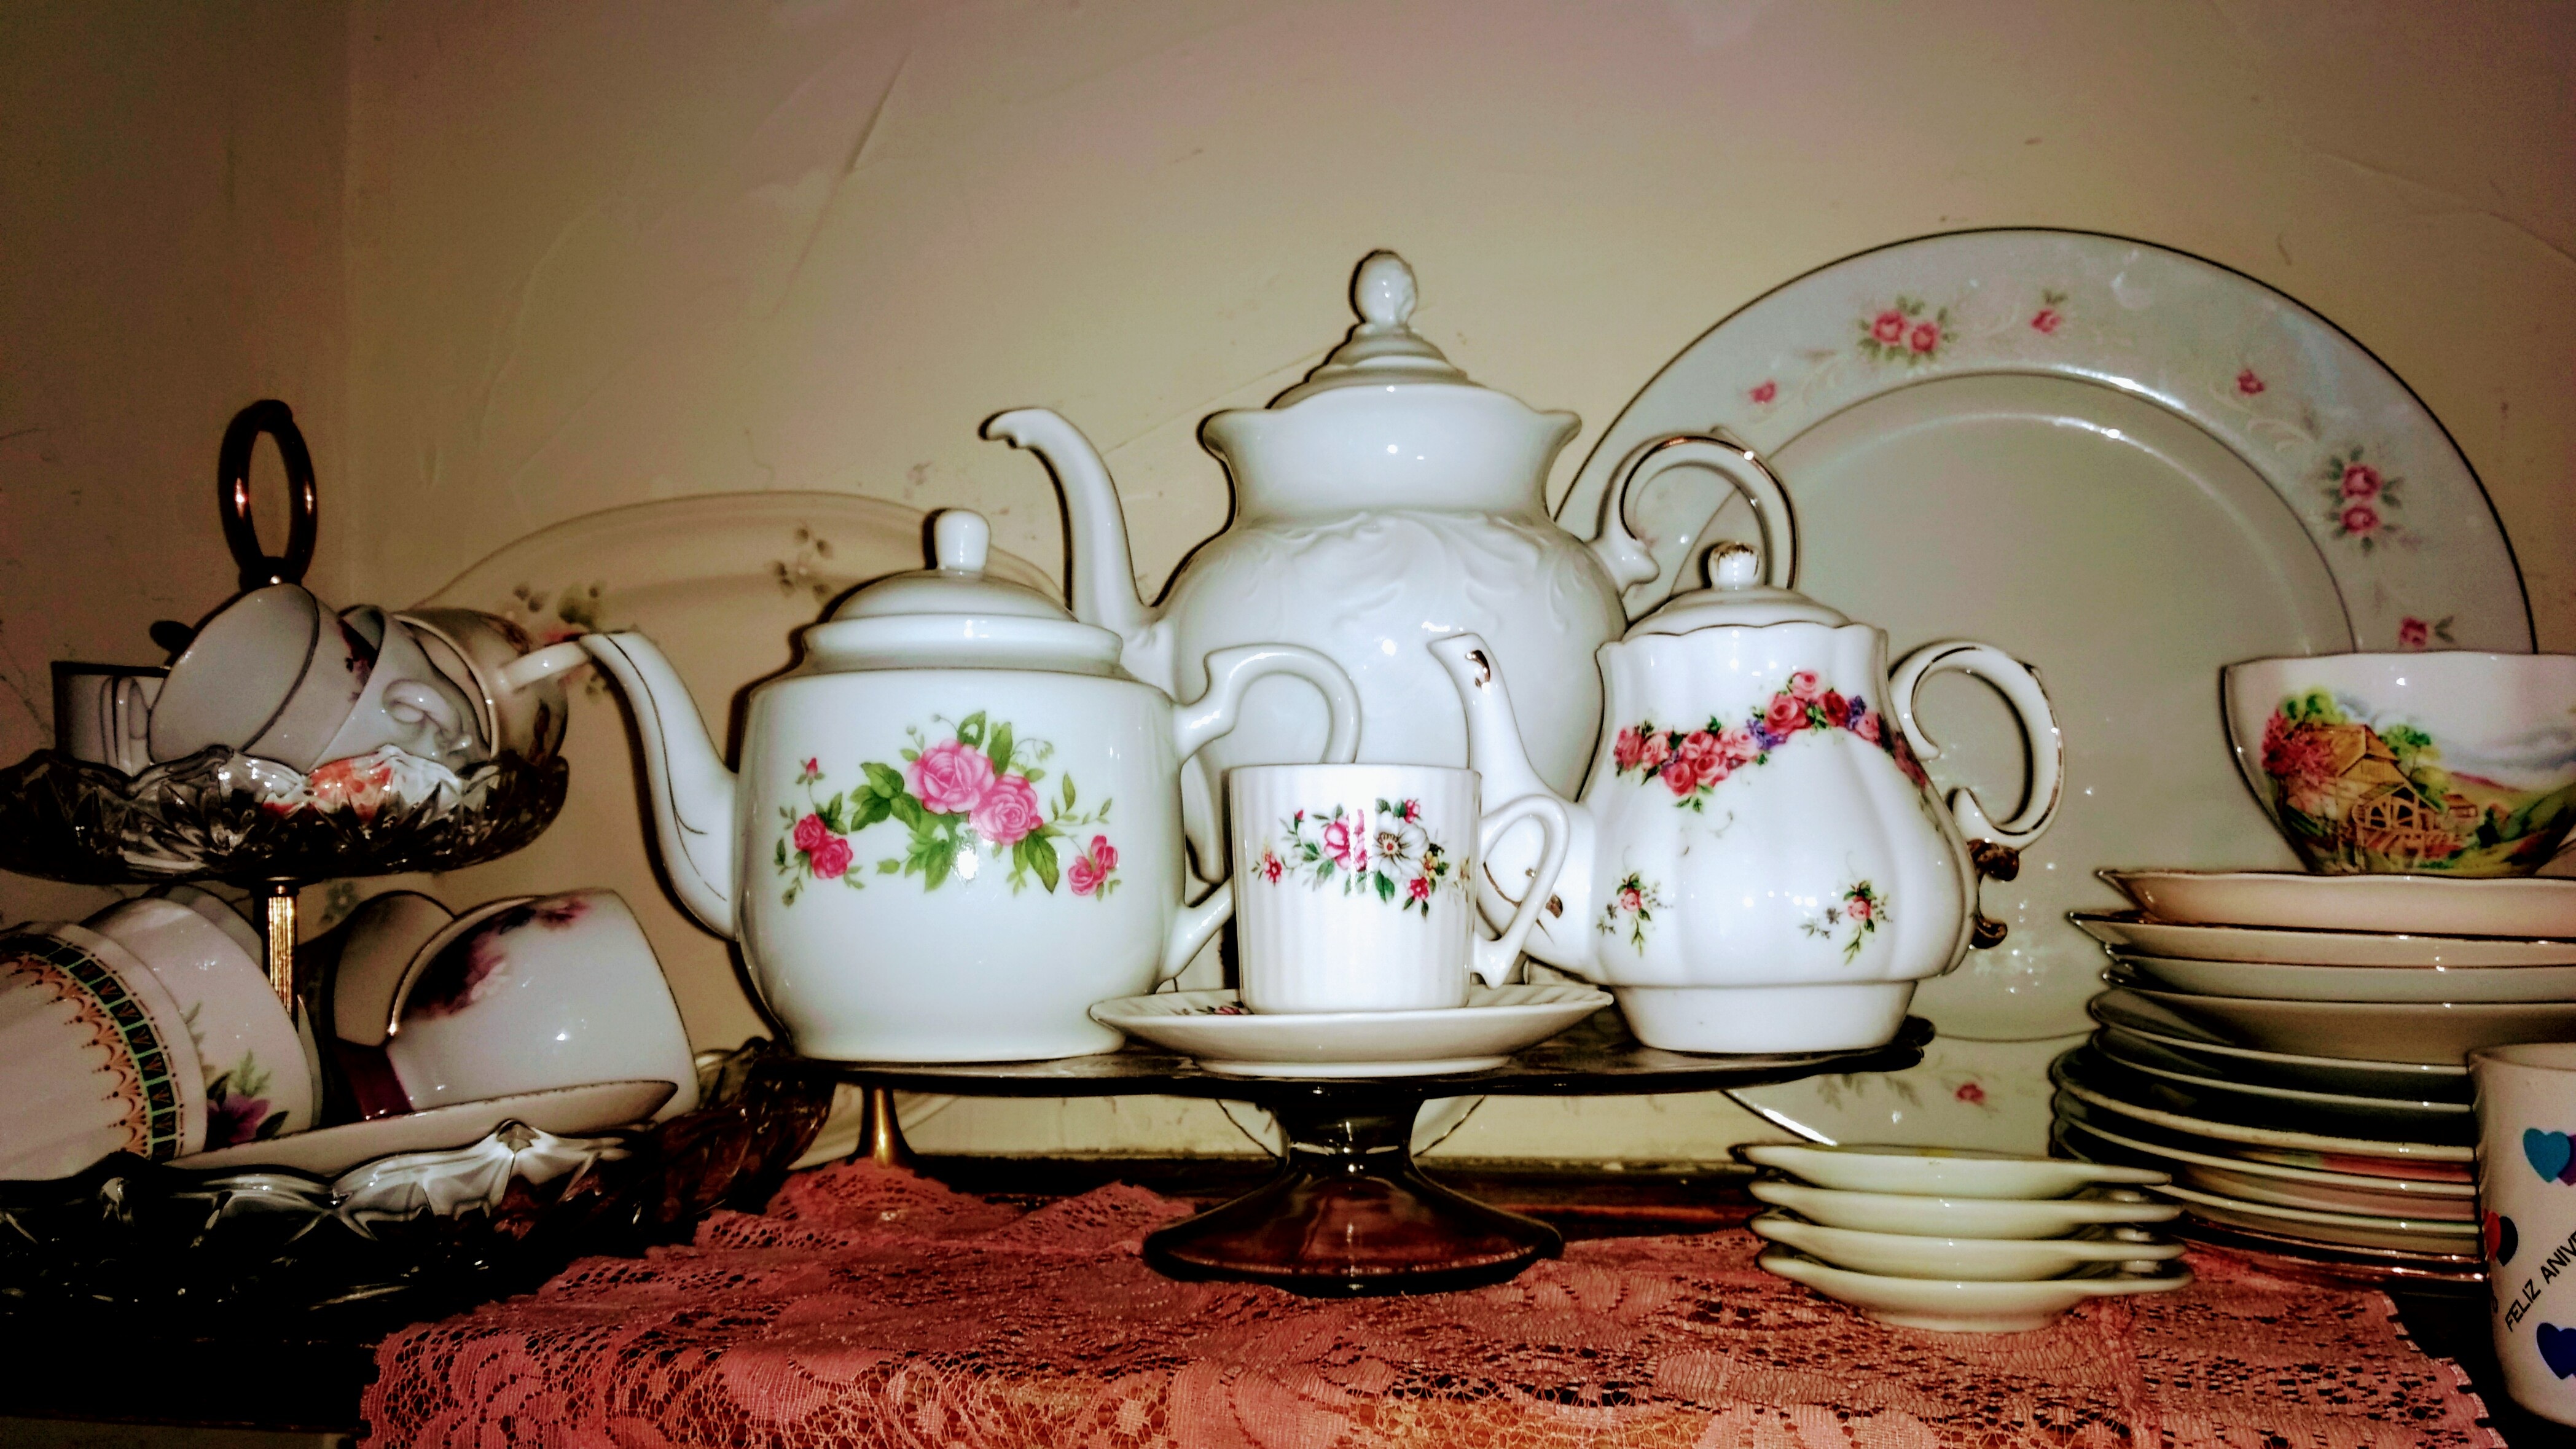
room, lighting